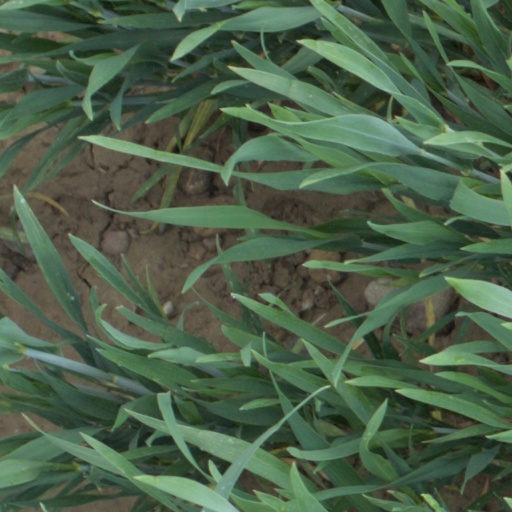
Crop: wheat